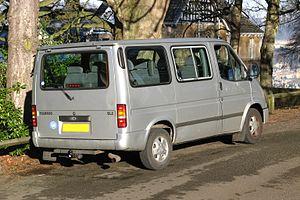
Le Ford Tourneo est un minibus produit par le constructeur américain Ford de 1991 à 2000. C'est la variante du Ford Transit de troisième opus, sorti en 1985.